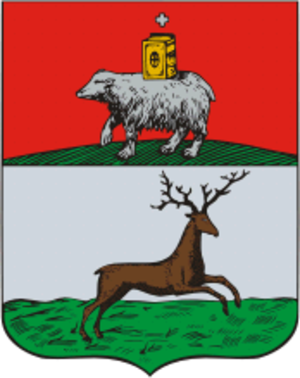
Tsjerdyn
Tsjerdyns byvåben
Tsjerdyn er en by i Perm kraj i Rusland. Den ligger ved floden Kolva, omtrent 270 km nord for Perm. Indbyggertal: 5.756.